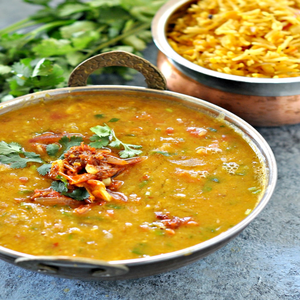
Dish: dal